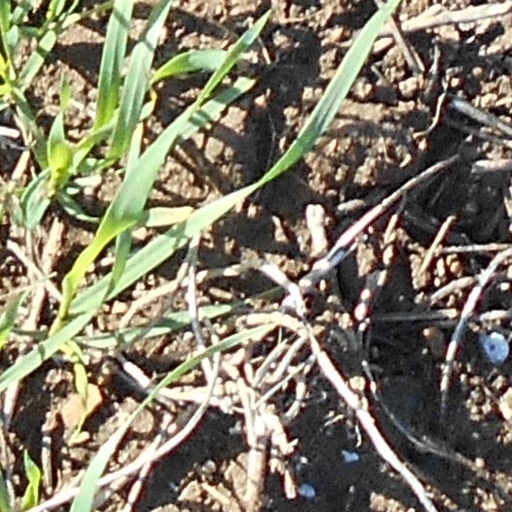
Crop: wheat